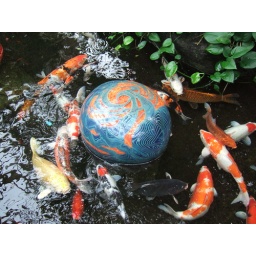
Fish swirling around a glass ball - looks like earth.